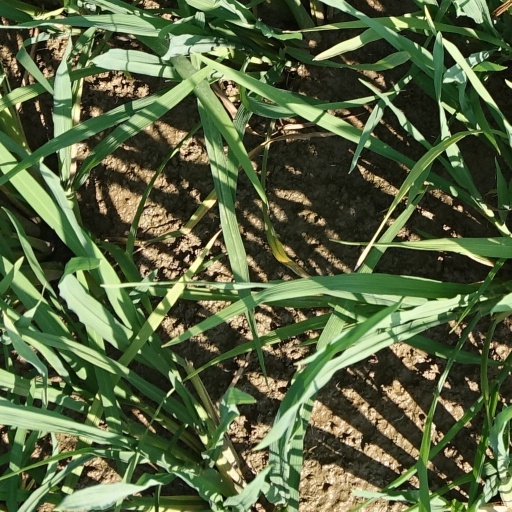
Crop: rice